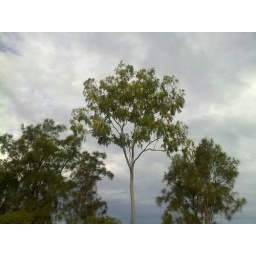
Dark gray clouds behind a lemon scented gum in flower